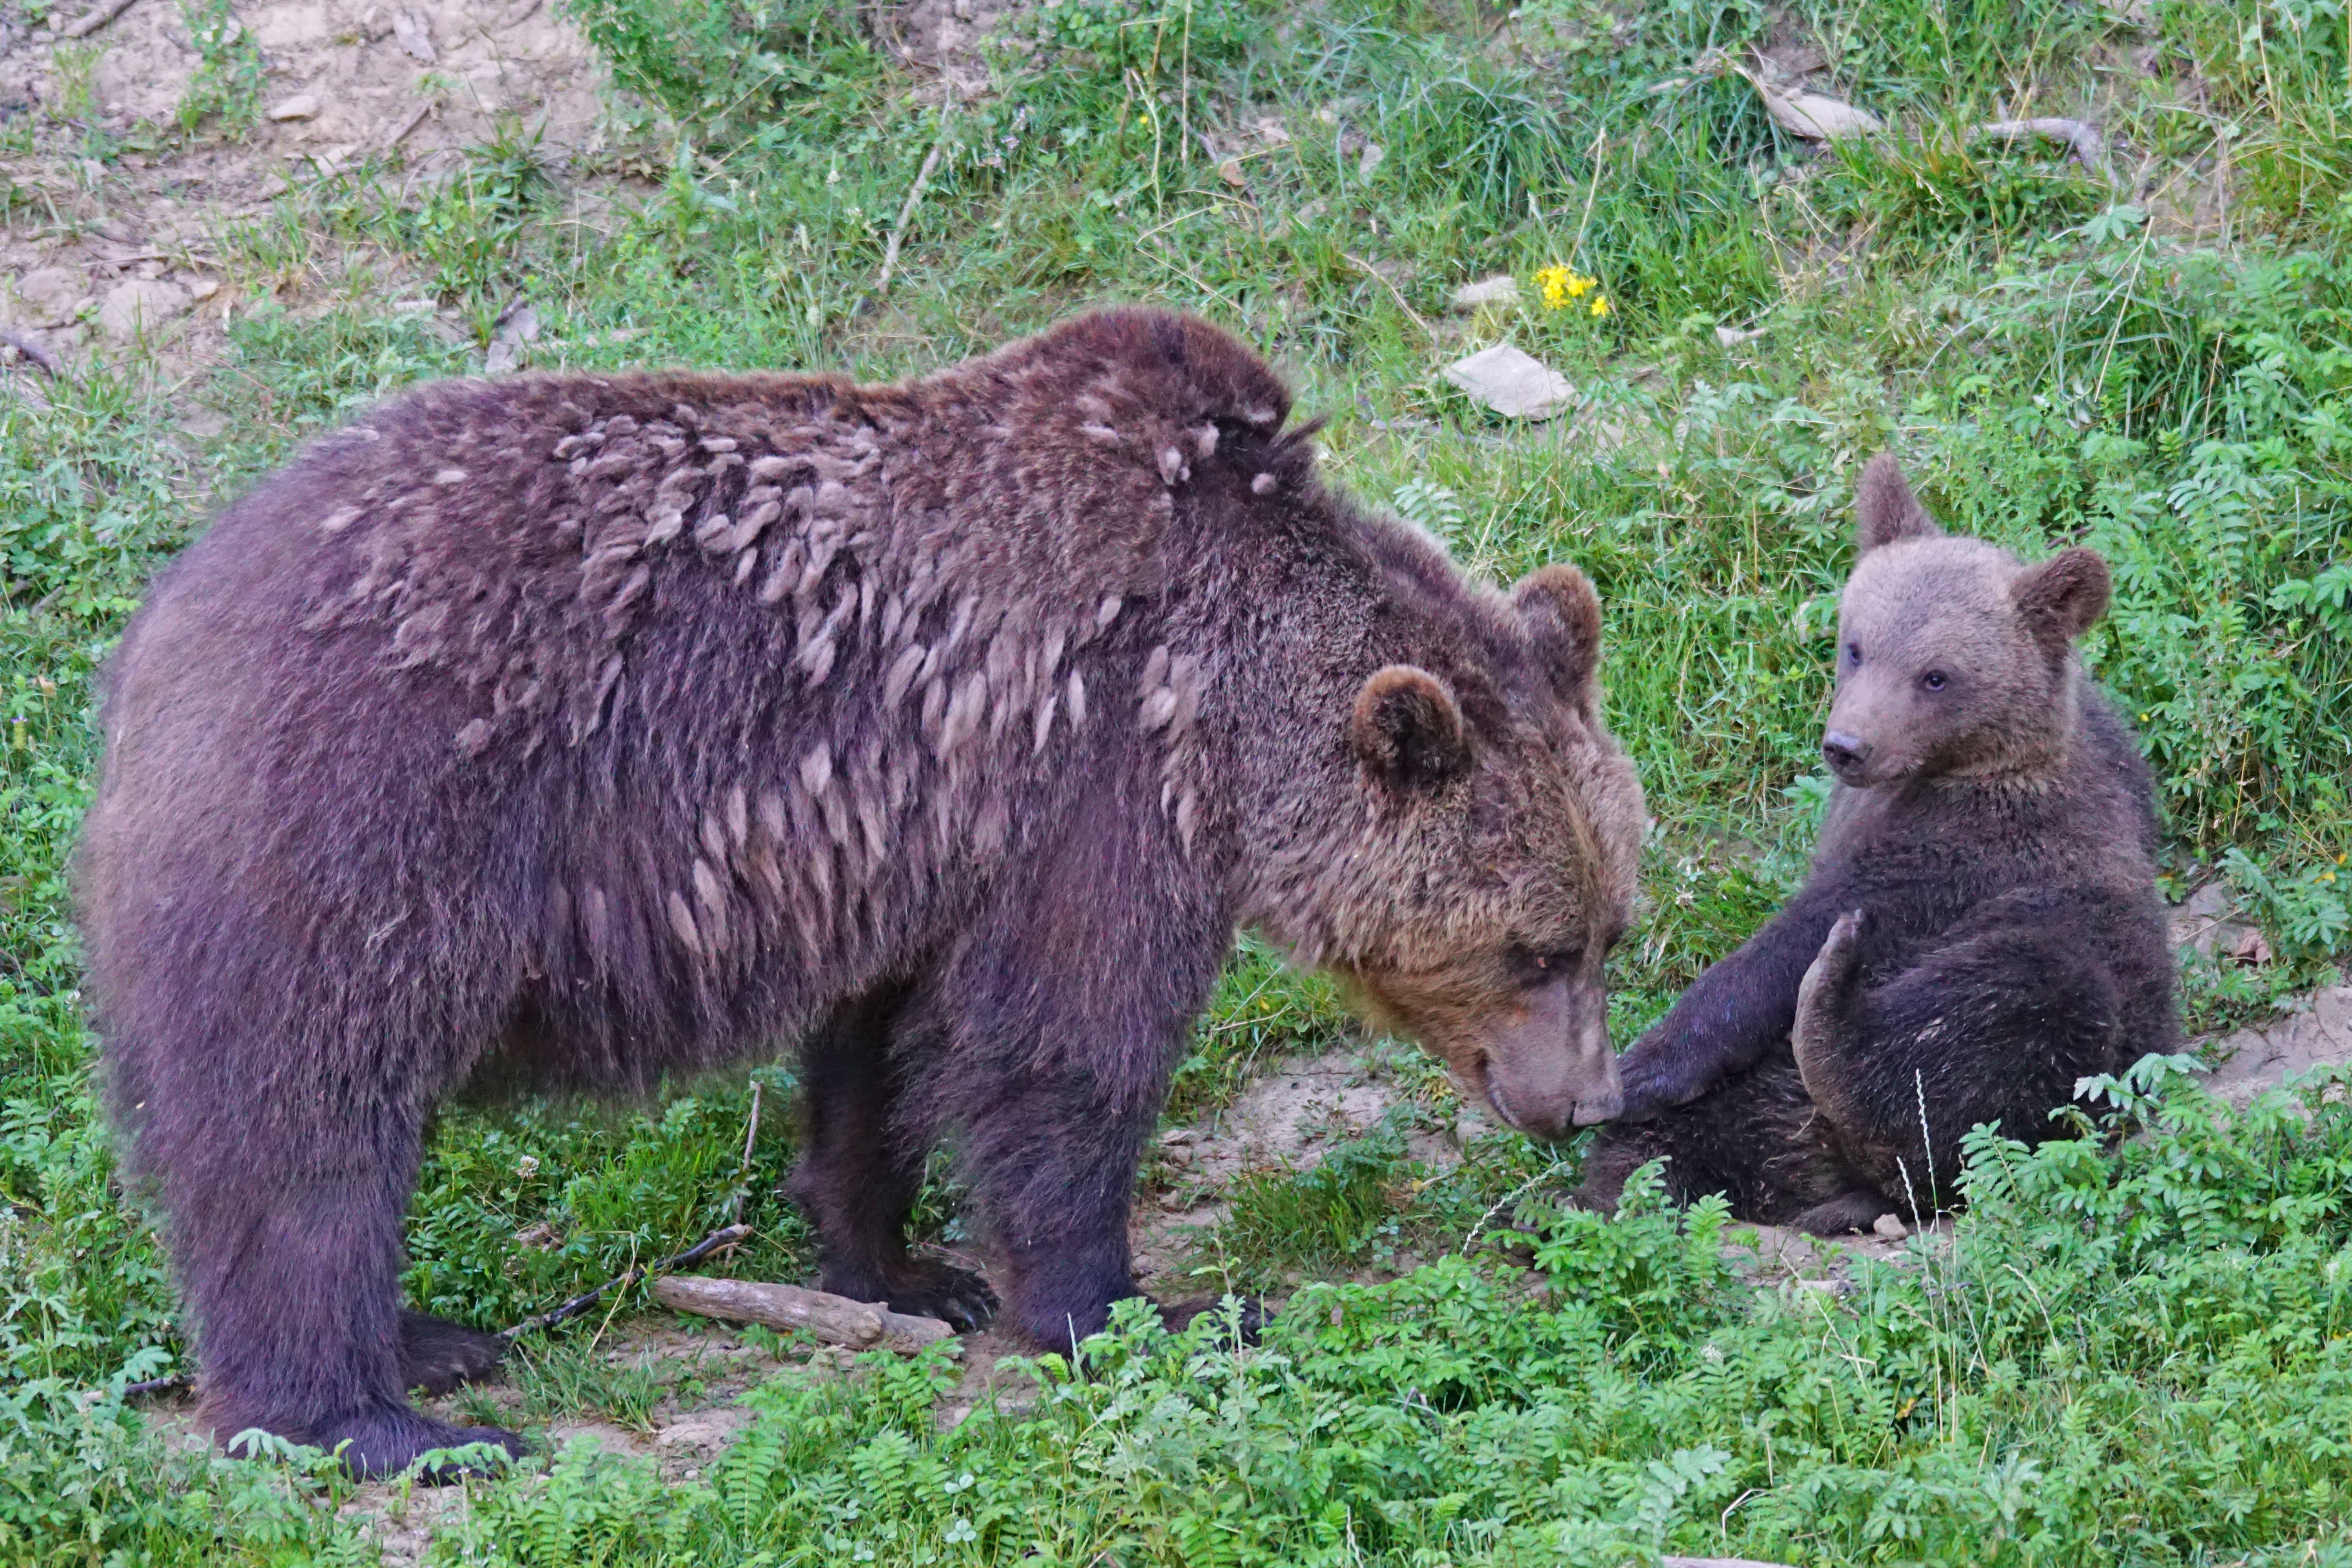
bear, wildlife, young, mammal, predator, fauna, brown bear, mother, mammals, vertebrate, dangerous, teddy, grizzly bear, ursus arctos, american black bear